Guardians (2017 film)

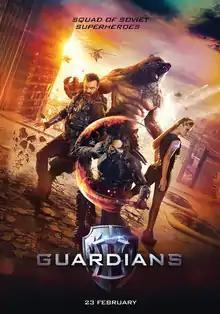
Theatrical release poster

Guardians is a 2017 Russian superhero film directed by Russian-Armenian filmmaker Sarik Andreasyan and starring Sebastien Sisak, Anton Pampushnyy, Sanzhar Madiyev, Alina Lanina, Valeriya Shkirando and Stanislav Shirin.